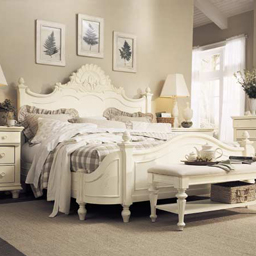
Room type: bedroom